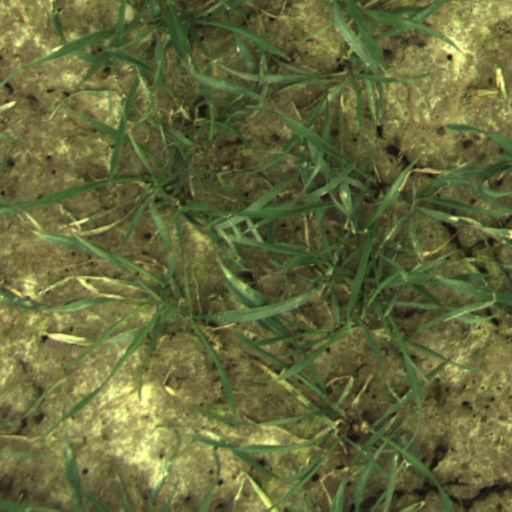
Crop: wheat